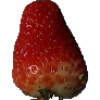
Label: Strawberry 1